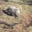
Label: possum